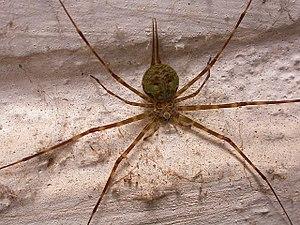
Les Hersiliidae sont une famille d'araignées aranéomorphes, tropicales et subtropicales, décrite pour la première fois par Tamerlan Thorell, en 1870. Elles possèdent deux filières proéminentes presque aussi longues que leur abdomen. Leur taille varie de 10 à 18 mm de long. Plutôt que d'utiliser une toile qui capture directement la proie, ils posent une légère couche de fils sur une zone d'écorce d'arbre et attendent qu'un insecte s'y aventure. Lorsque cela se produit, ils encerclent leurs filières autour de leur proie tout en lui jetant de la soie. Lorsque l'insecte est immobilisé, ils peuvent le piquer à travers le linceul.